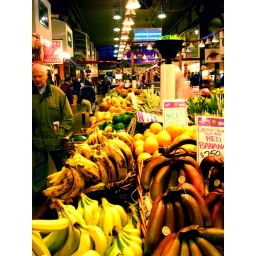
Photo taken in Vancouver. I always enjoy shots in markets. delicious looking colorful fruits from different perspectives. yummmm...